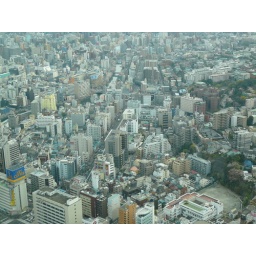
View from the 68th floor of Japan's tallest building (70 floors in total)